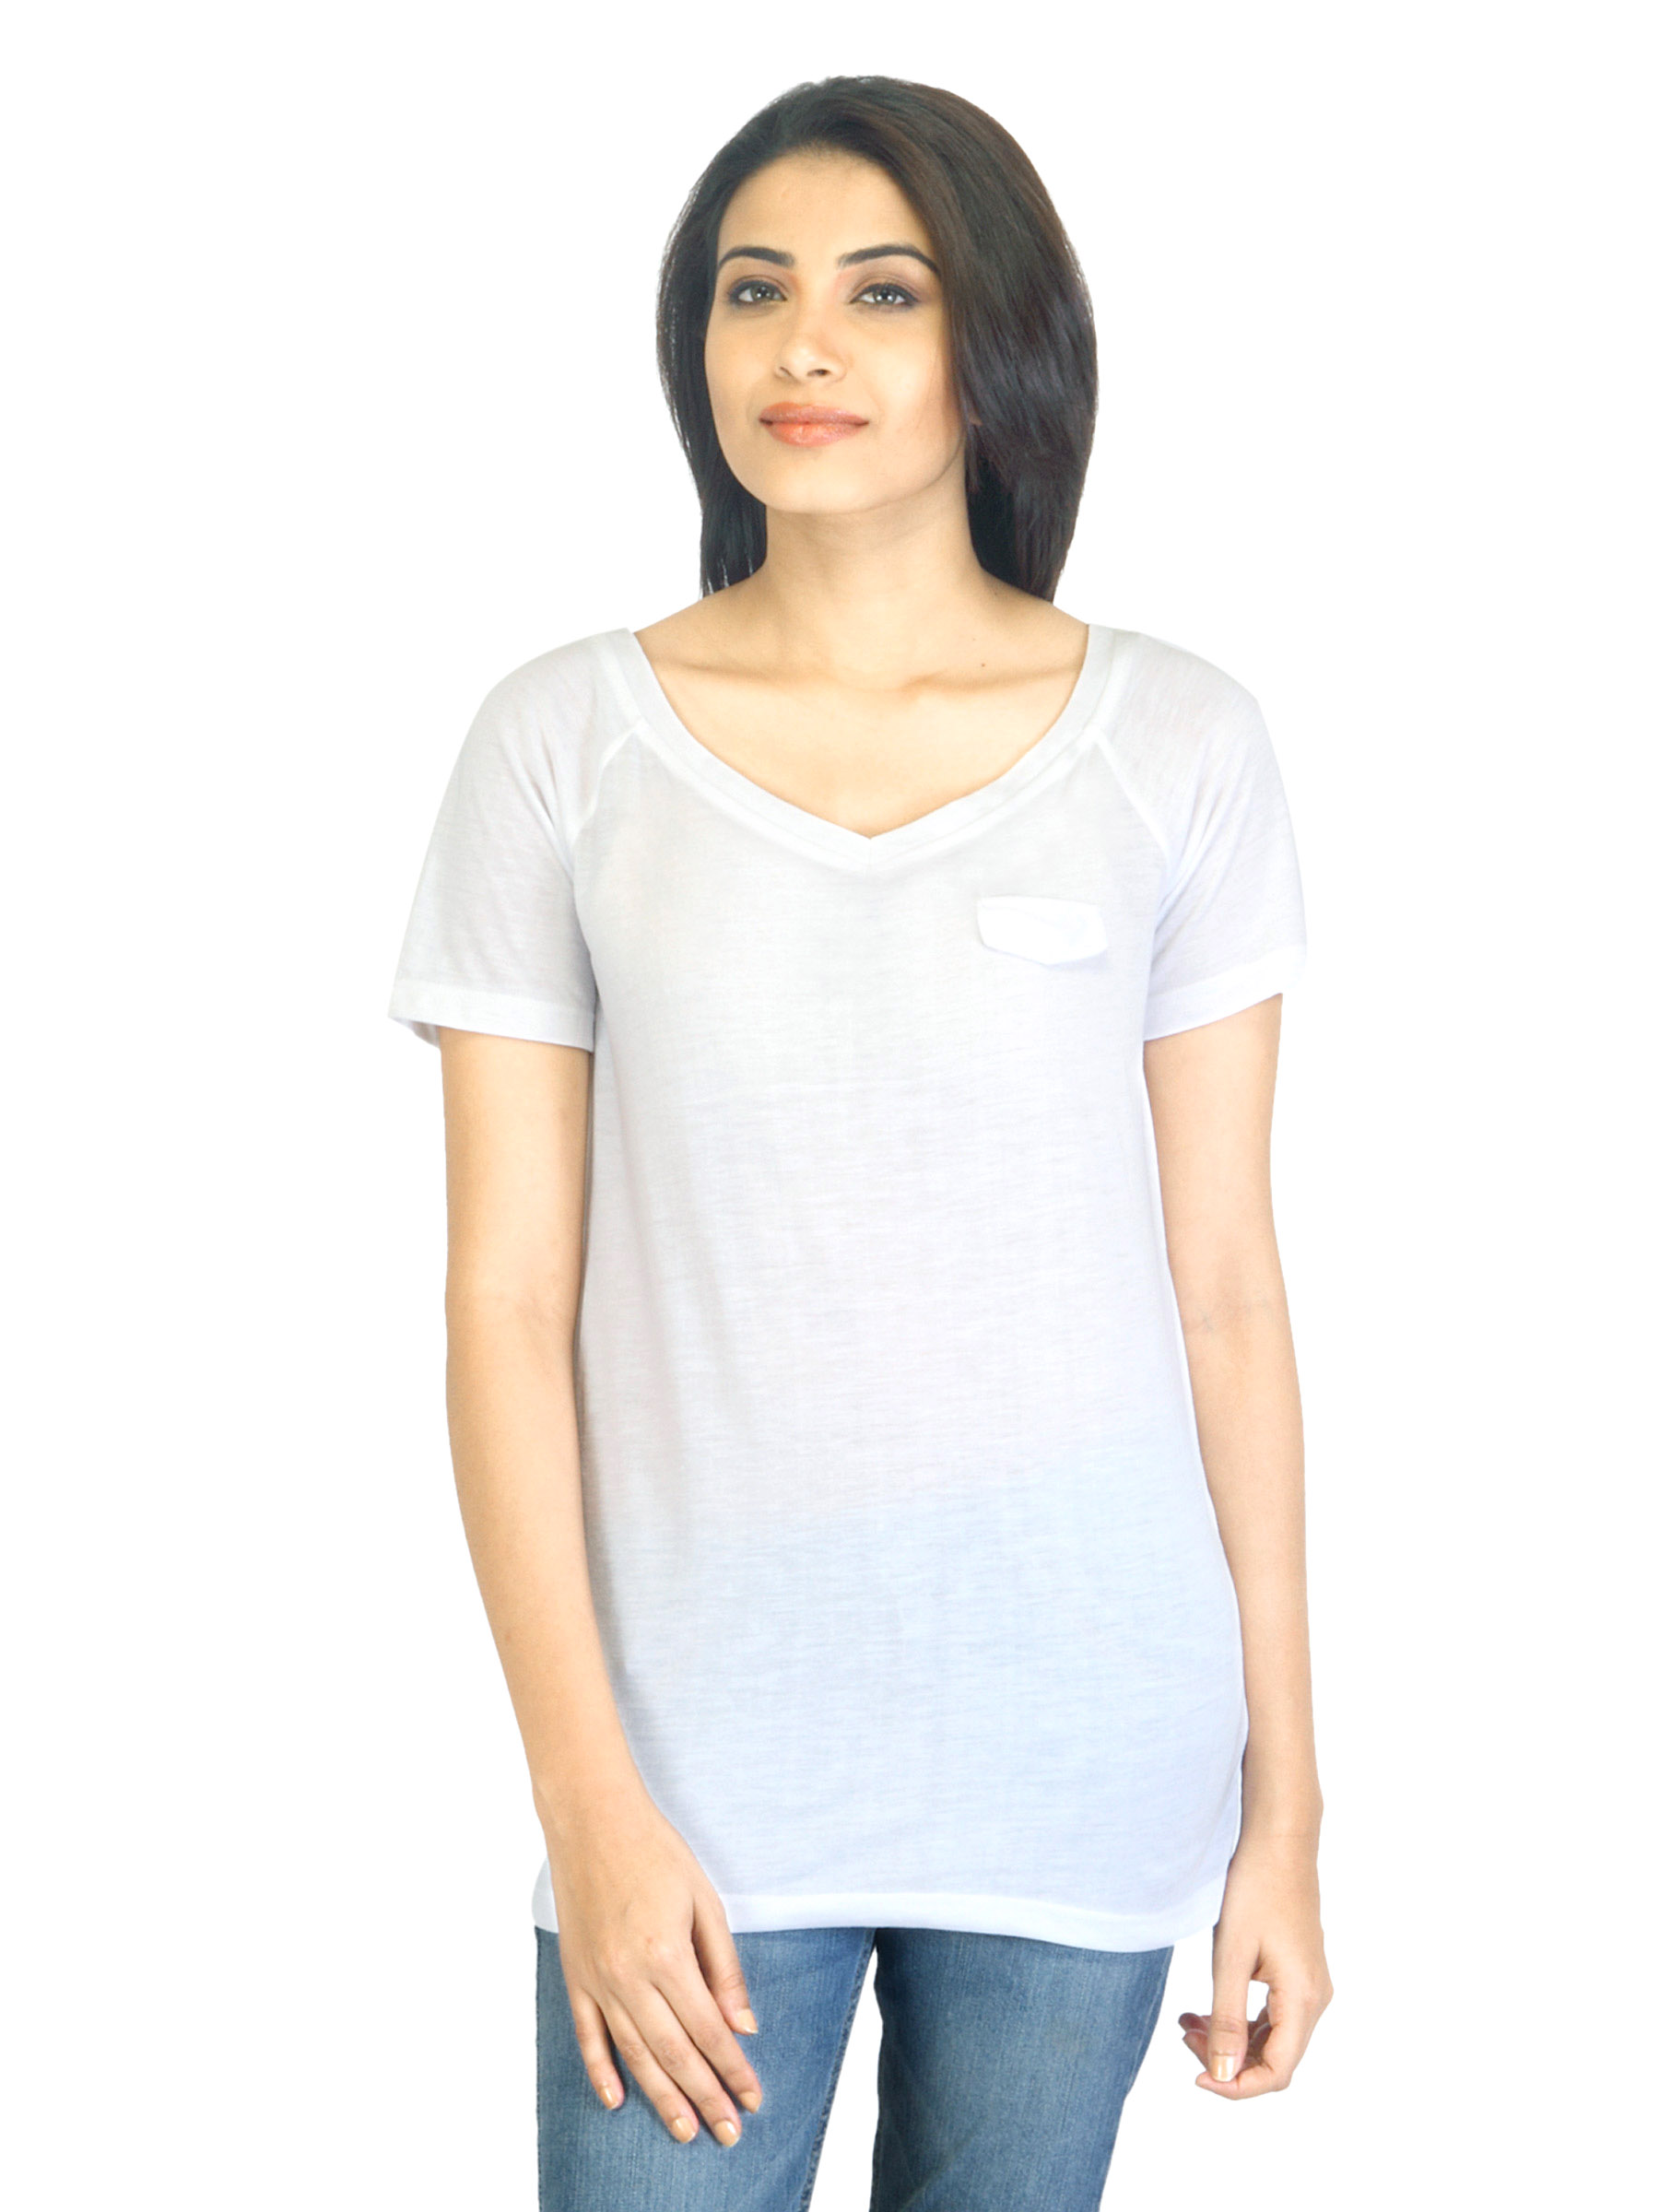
Femella Women White T-shirt
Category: Apparel / Topwear / Tshirts
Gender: Women
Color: White
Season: Summer 2012
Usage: Casual